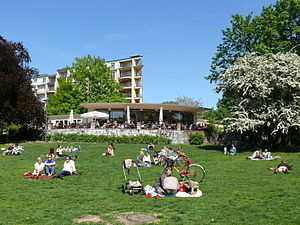
Volkspark am Weinberg
Volkspark am Weinberg er en offentlig park i Berlin Mitte. Parken omkranses mod sydøst af Weinbergsweg, sydvest af Brunnenstraße, nordvest af Veteranenstraße og nordøst af Fehrbelliner Straße. Navnet Weinberg kommer fra de vinmarker, som tidligere dækkede bakken.